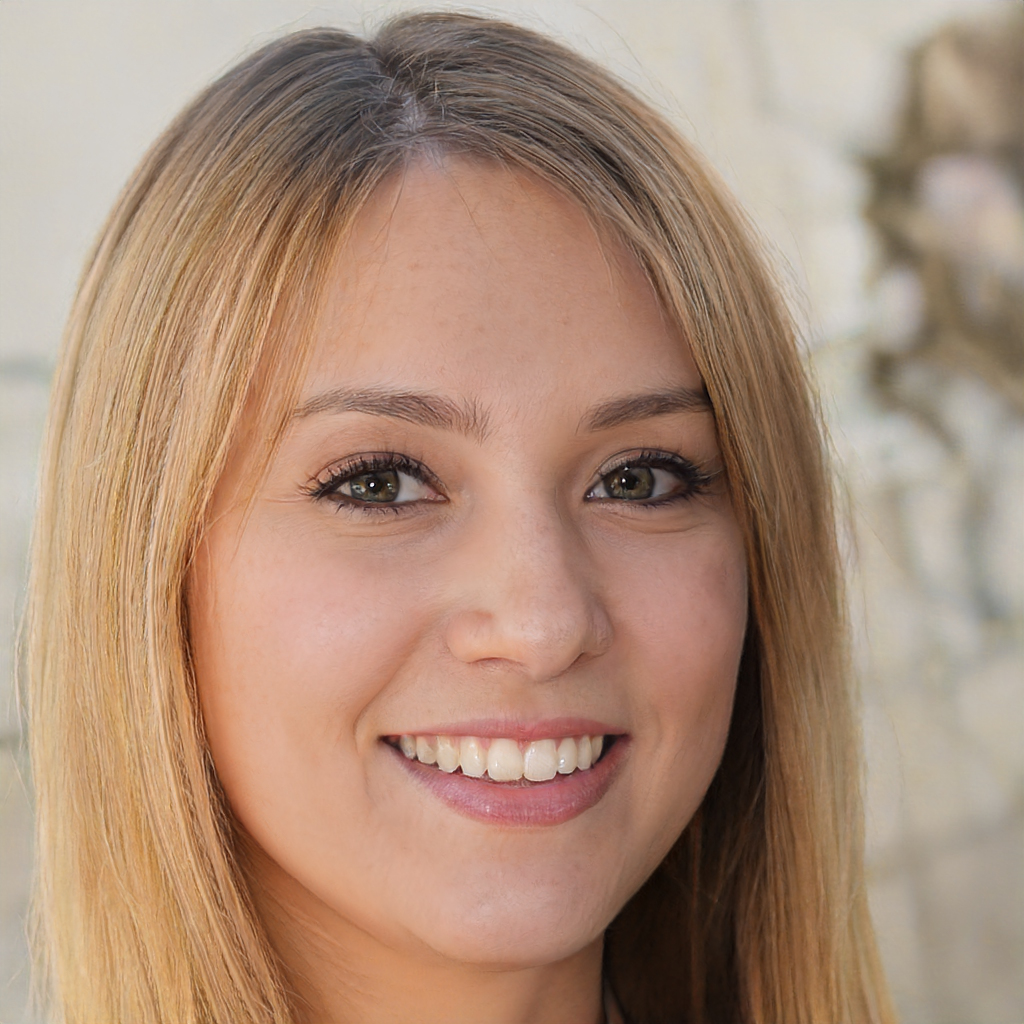
Gender: Female